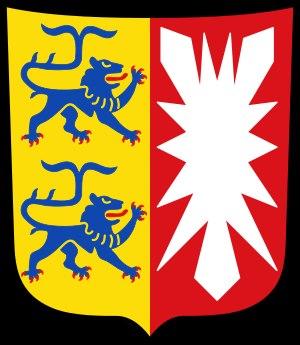
Demoiselle Maleen est un conte merveilleux allemand des frères Grimm, présent depuis la 6ᵉ édition en 198ᵉ position dans les Contes de l'enfance et du foyer.
La vision de Gottschalk est un texte religieux datant de l’an 1189, soit du Moyen Âge classique. Cette vision relate le voyage dans l’au-delà de Gottschalk sur une période de 5 jours, alors qu’il est gravement malade et entre la vie et la mort. Ce dernier ne visite pas la cité de dieu, mais l’enfer et le purgatoire qu’il décrit amplement. Le protagoniste est un paysan du comté d’Holstein, aussi nommé Schleswig, dans le Saint Empire romain germanique. Ce texte provient des idées d’un laïc, alors que les visions sont généralement appropriées par les clercs. Il offre un point de vue unique, celui de Gottschalk, soit un mélange de la chrétienté et de la mythologie païenne germanique.